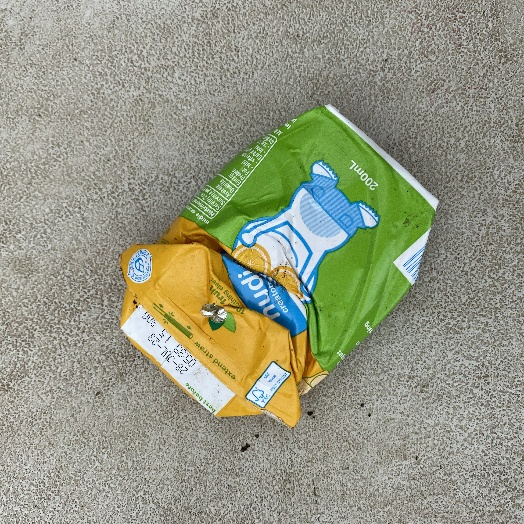
Label: Cardboard